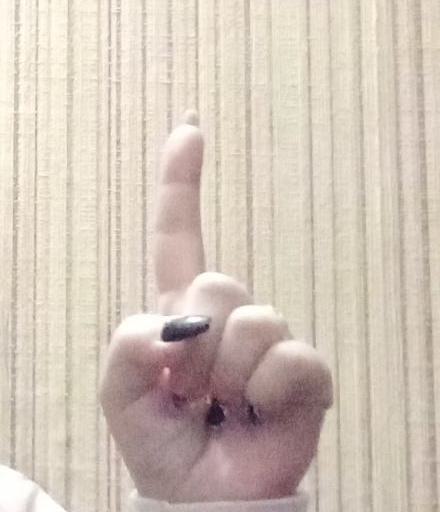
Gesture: one